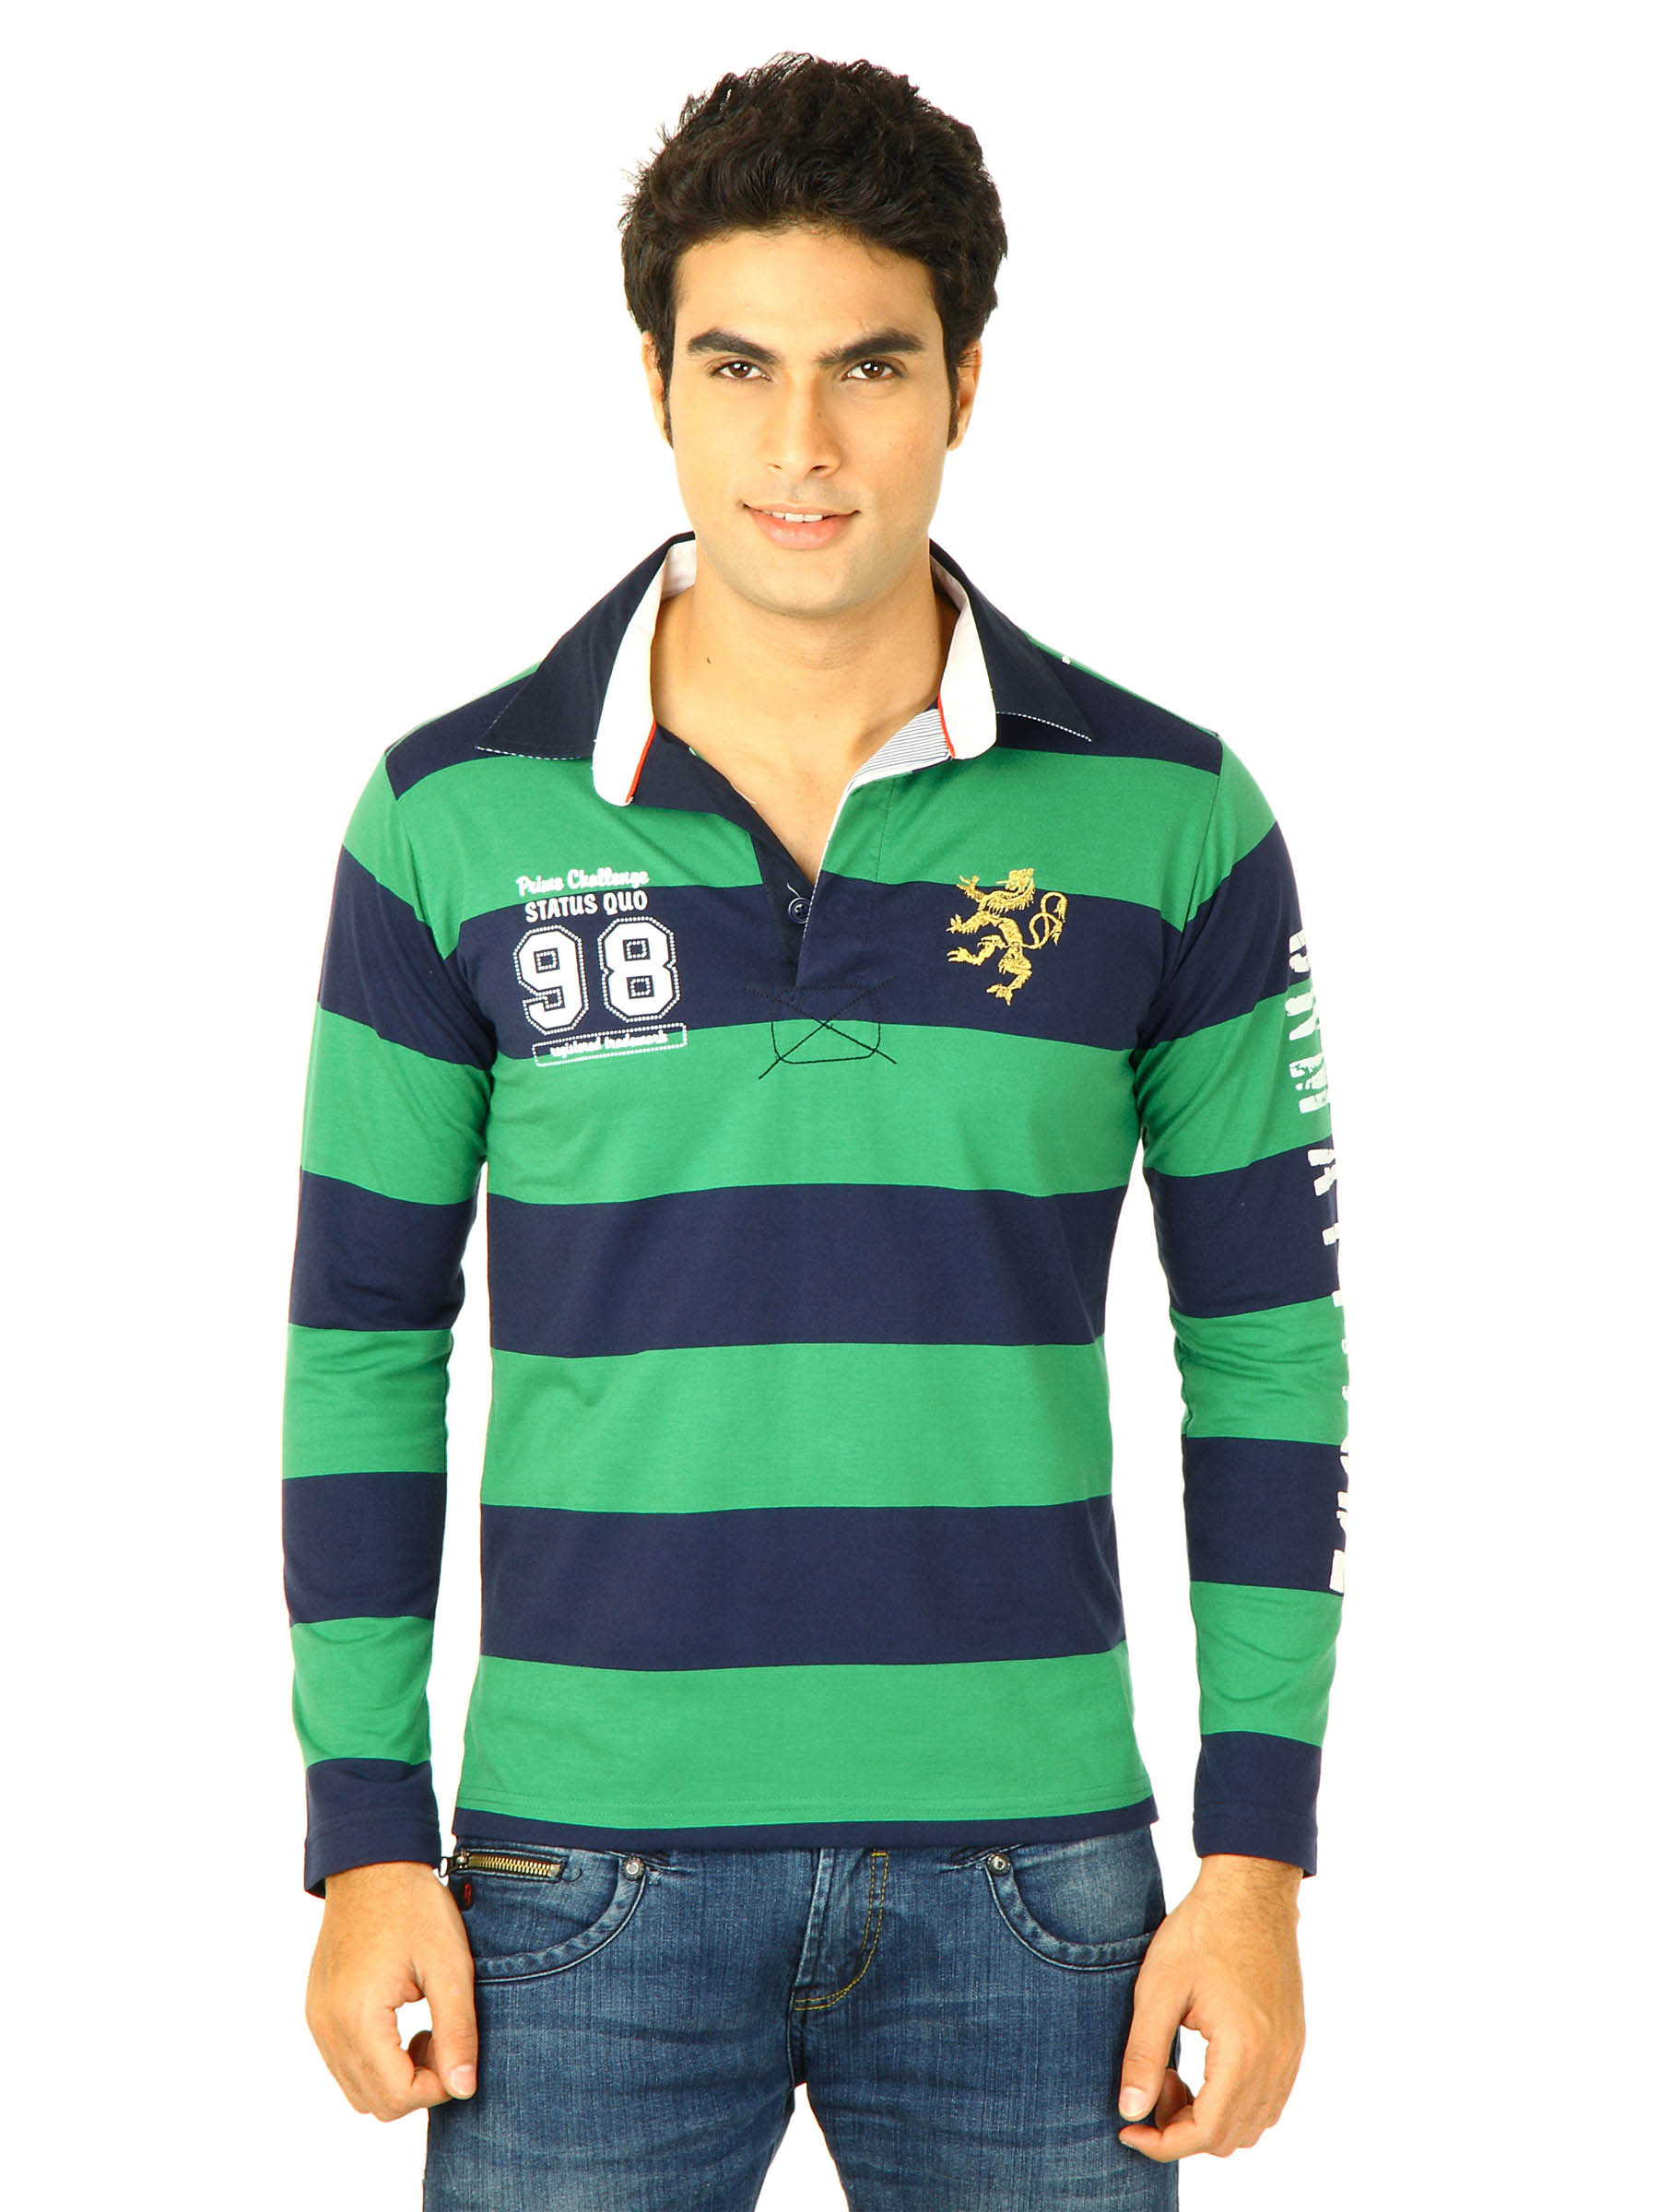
Status Quo Men Green Polo Tshirts
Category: Apparel / Topwear / Tshirts
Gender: Men
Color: Green
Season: Fall 2011
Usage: Casual